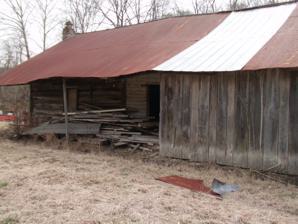
Building: Beasley-Parham House
Country: United States of America
Year built: 1840
Historic house in Tennessee, United States United States historic place Beasley-Parham House U.S. National Register of Historic Places Show map of Tennessee Show map of the United States Nearest city Greenbrier, Tennessee Coordinates 35°50′19″N 87°6′48″W / 35.83861°N 87.11333°W / 35.83861; -87.11333 Area 1.8 acres (0.73 ha) Built c. 1840 and c. 1880 Architectural style Greek Revival , Double pen dogtrot MPS Williamson County MRA NRHP reference No. 88000286 Added to NRHP April 13, 1988 The Beasley-Parham House is located in the vicinity of Greenbrier , Tennessee , United States . The house is a double pen dogtrot design, consisting of two log pens, each with an exterior chimney , that were originally connected by an open breezeway (the "dogtrot"). The breezeway was enclosed with siding some time before the end of the 19th century. It was listed on the National Register of Historic Places in 1988. When listed the property included two contributing buildings , and four contributing structures on 1.8 acres (0.73 ha). References